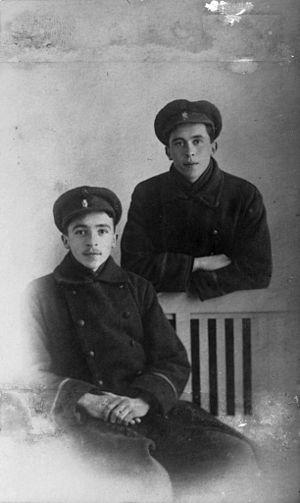
Les Frères Van Raemdonck, originaires de Tamise, sont, en Flandres, un symbole de fraternité. Ils furent tous les deux sergents dans la 6ᵉ compagnie du 24ᵉ régiment de Ligne, pendant la Première Guerre mondiale.